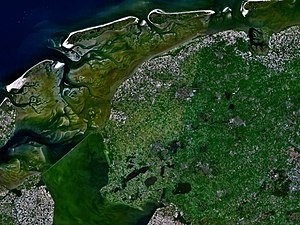
Frisland (Nederlandene) / Geografi
Satellitbillede af Friesland.
Friesland er en nederlandsk provins, beliggende i den nordlige del af Nederlandene.